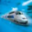
Label: train